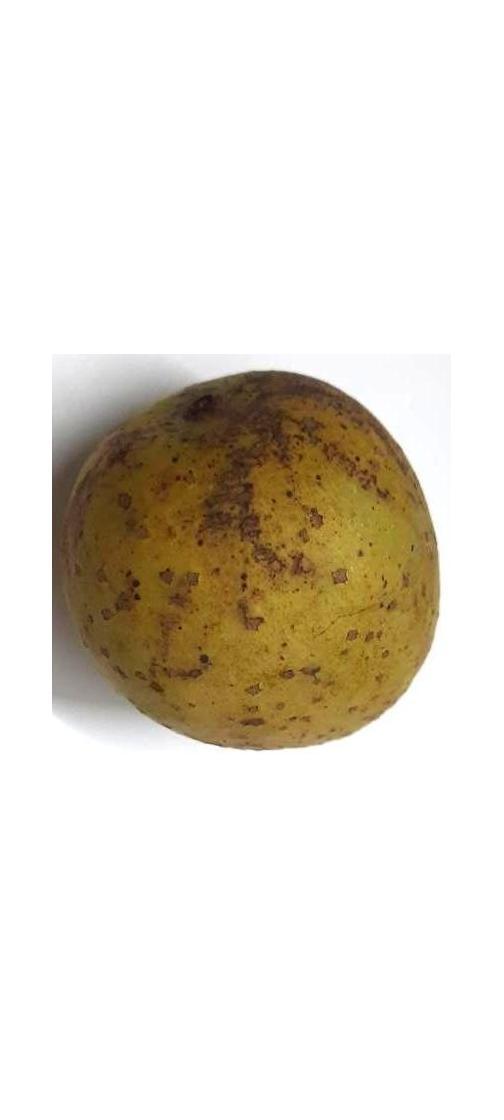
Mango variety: Gourmoti